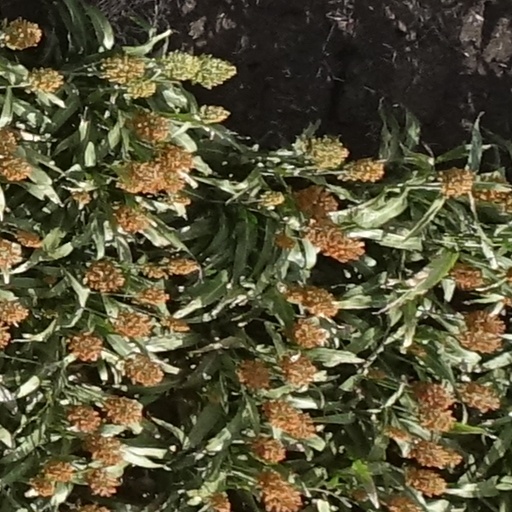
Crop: sorghum